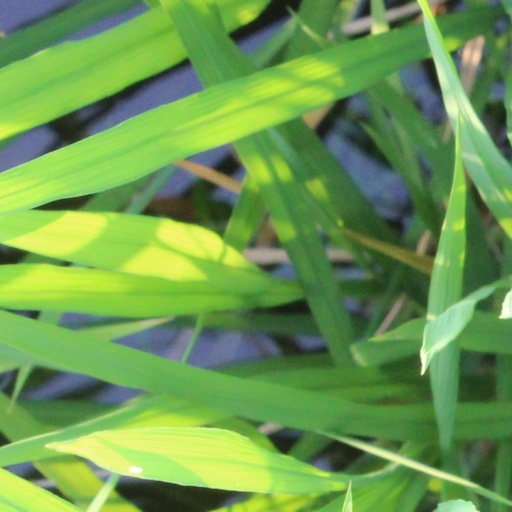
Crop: rice